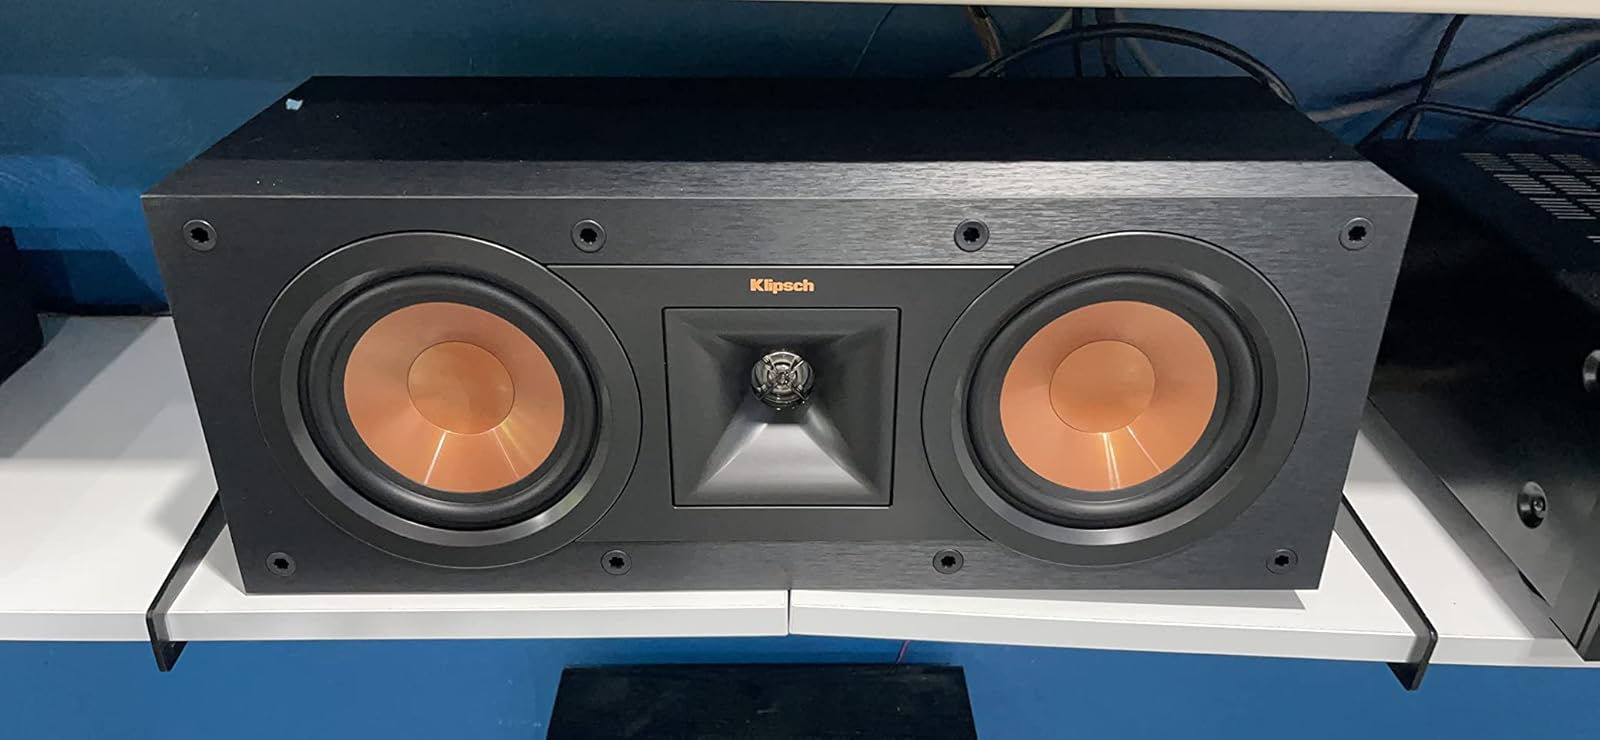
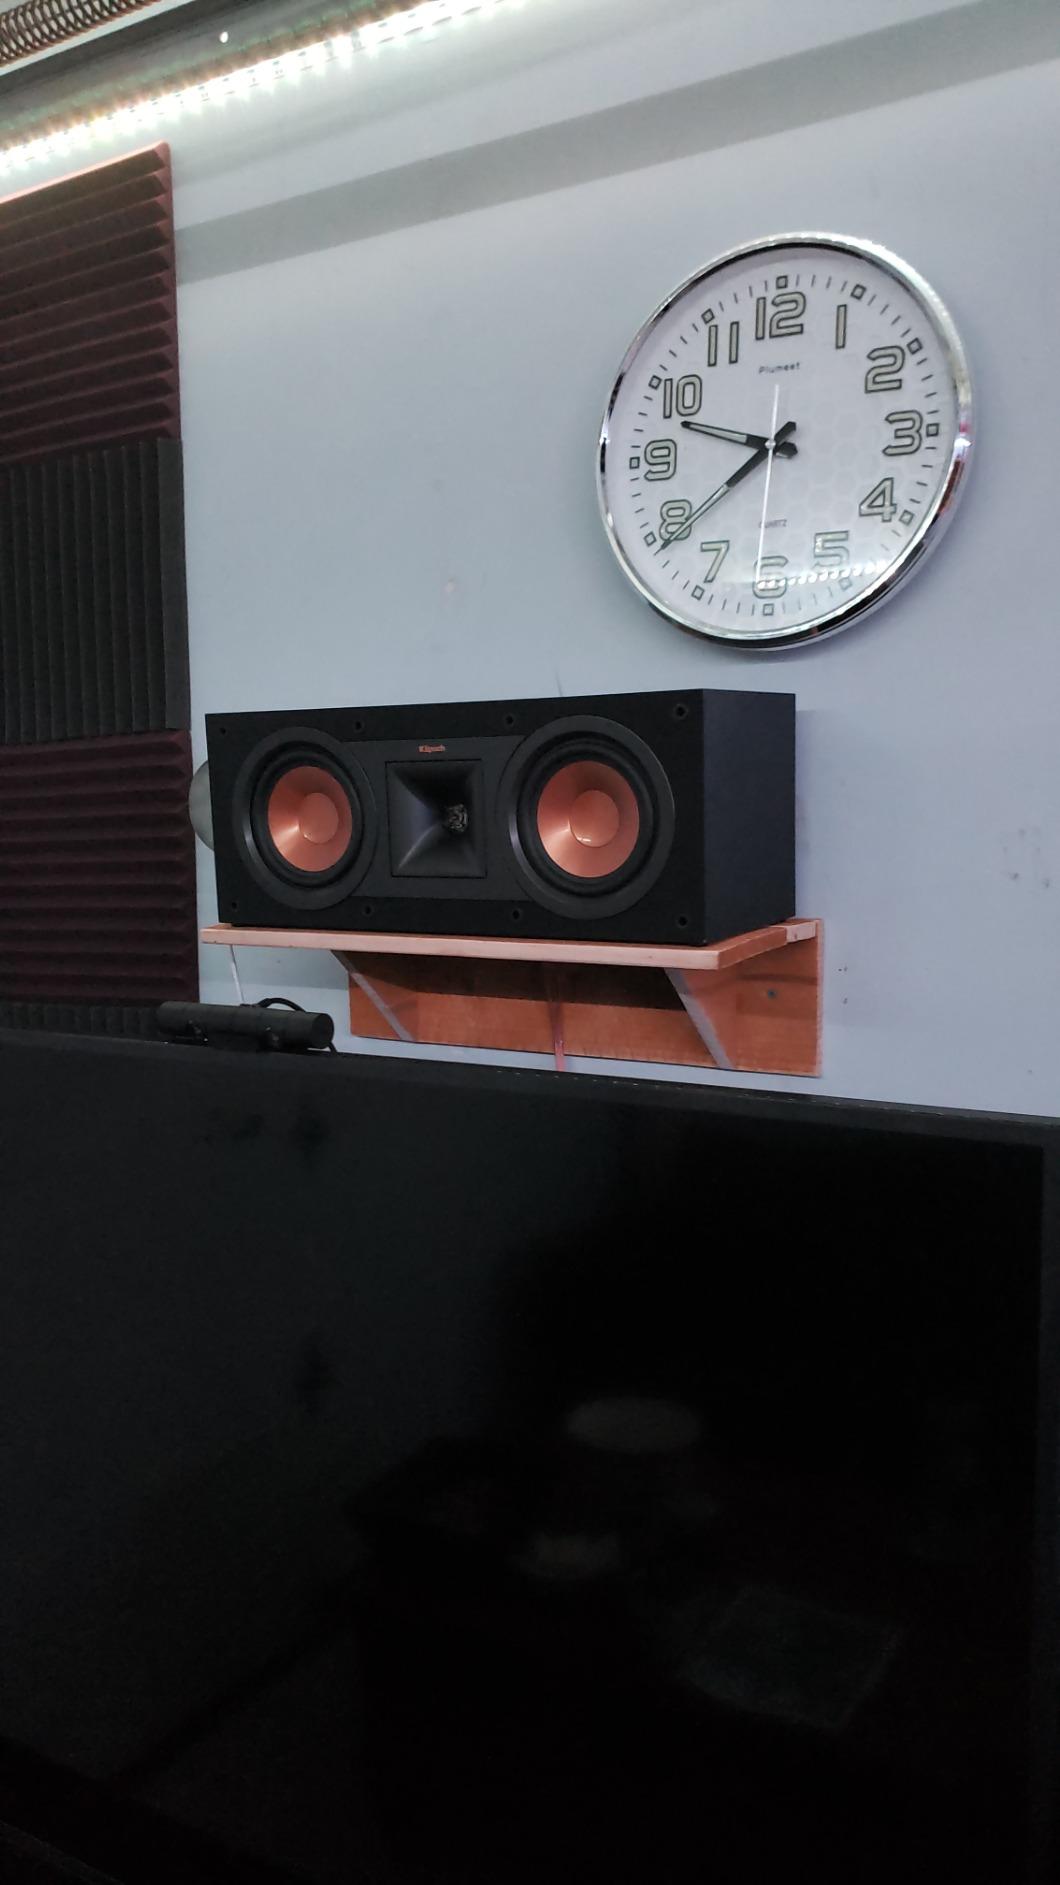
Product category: speaker
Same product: yes